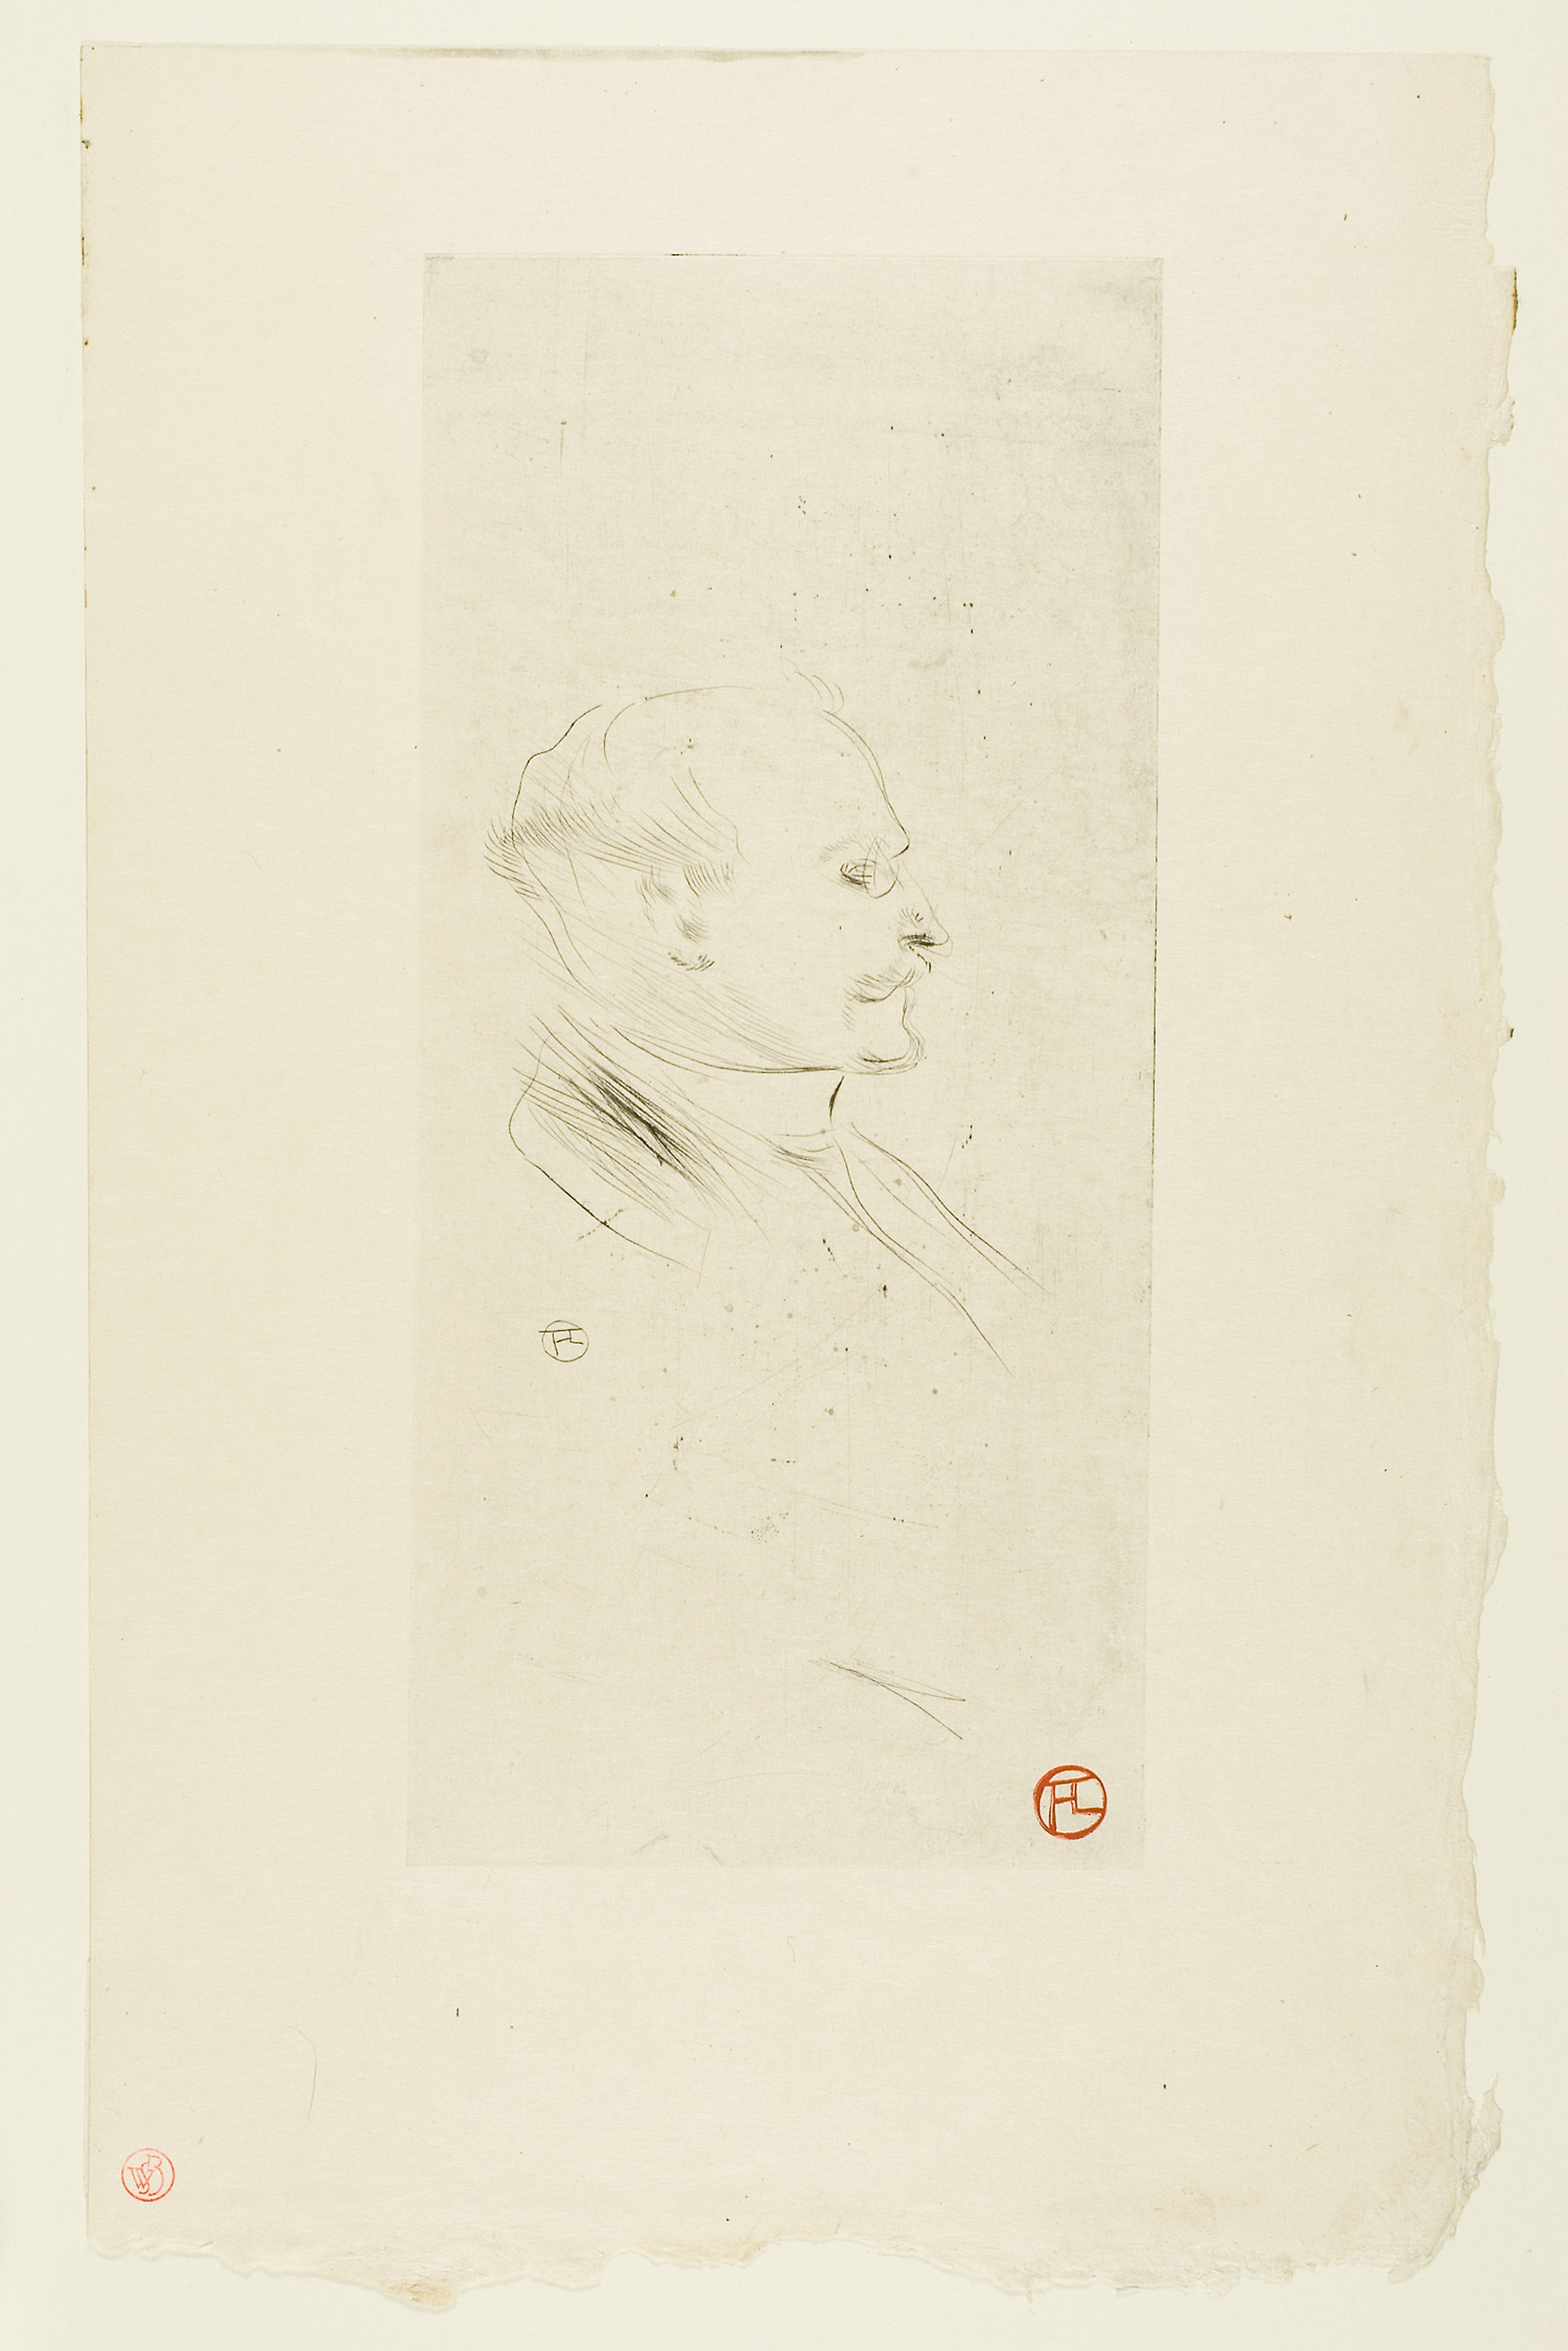
drawing, paper, artwork, font